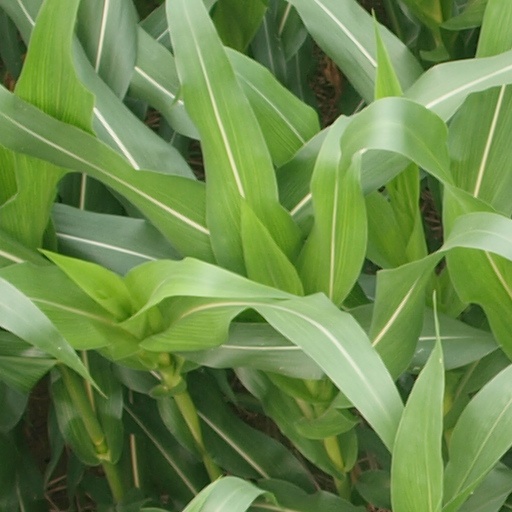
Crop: maize; corn